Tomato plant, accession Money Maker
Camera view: tilt-top (135 deg); turntable rotation: 240 degrees
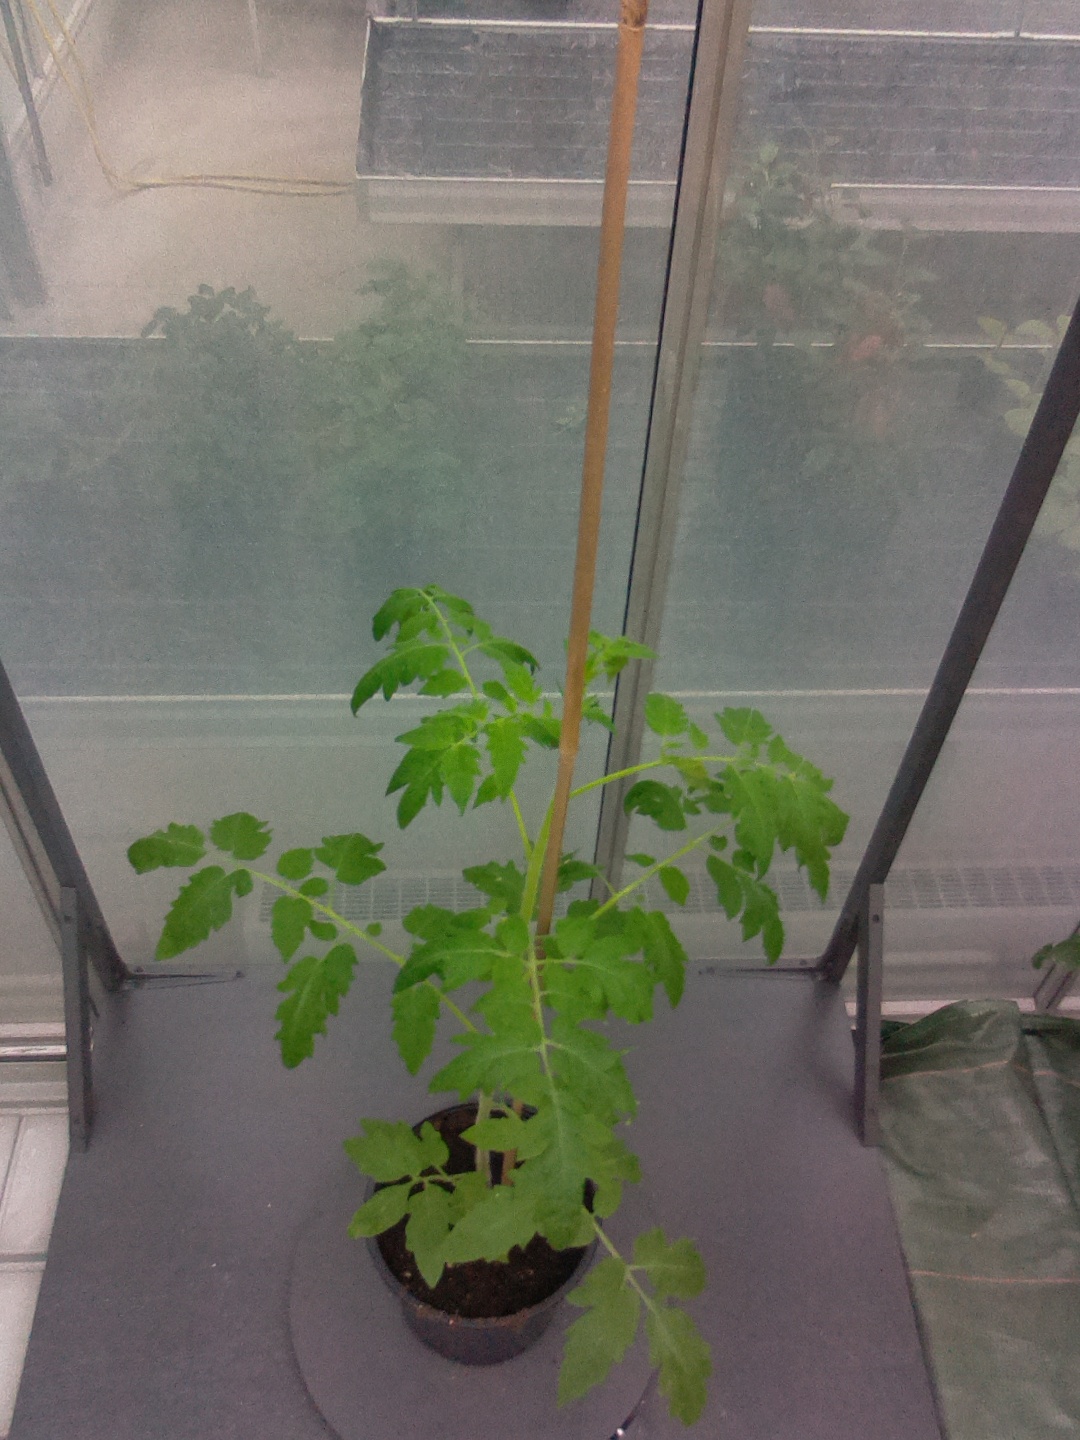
BBCH growth stage 14: 8 of true leaves visible